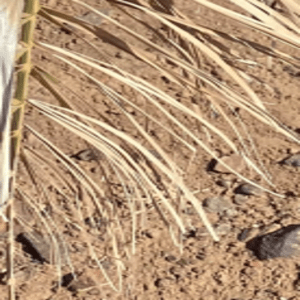
Label: Rachis Blight